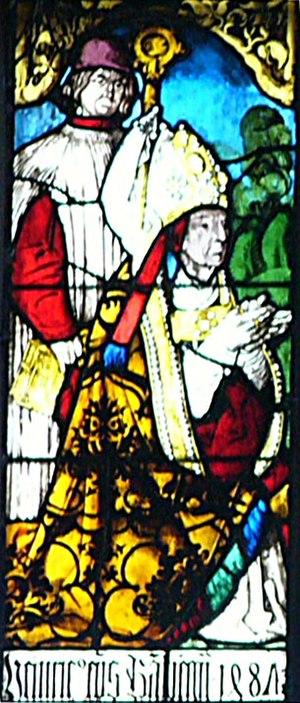
Heinrich III Gross von Trockau est prince-évêque de Bamberg de 1487 à sa mort.